John Harvie

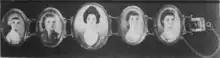
Margaret Strother Morton Jones bracelet – miniature portraits of Margaret and four children, including Margaret Morton Jones who married John Harvie.

In 1767, Harvie inherited Belmont Plantation. His mother moved to Georgia with his eight siblings. He married Margaret Morton Jones, daughter of Gabriel Jones and Margaret Strother Morton Jones. They had four sons—Lewis, John, Edwin, and Jacquelin—and three daughters, Gabriella, Emily, and Julia. He lived at Belmont until 1780, when he moved to Richmond.